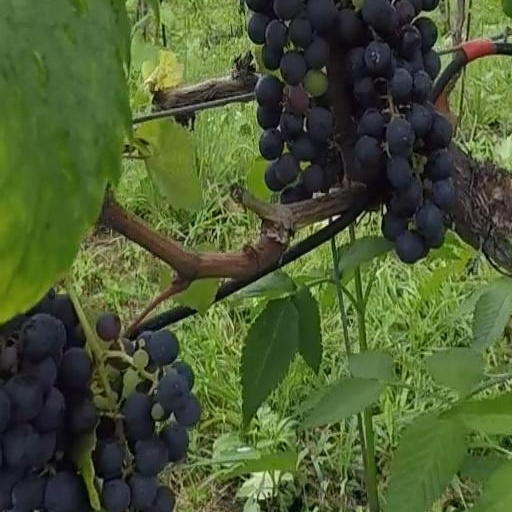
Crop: grape